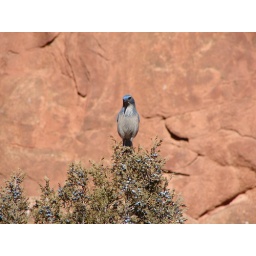
I love the contrast between red and blue in this photo taken at Garden of the Gods in Colorado Springs.